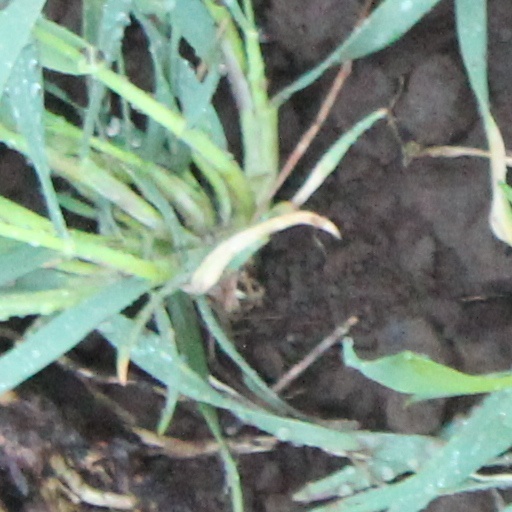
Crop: wheat